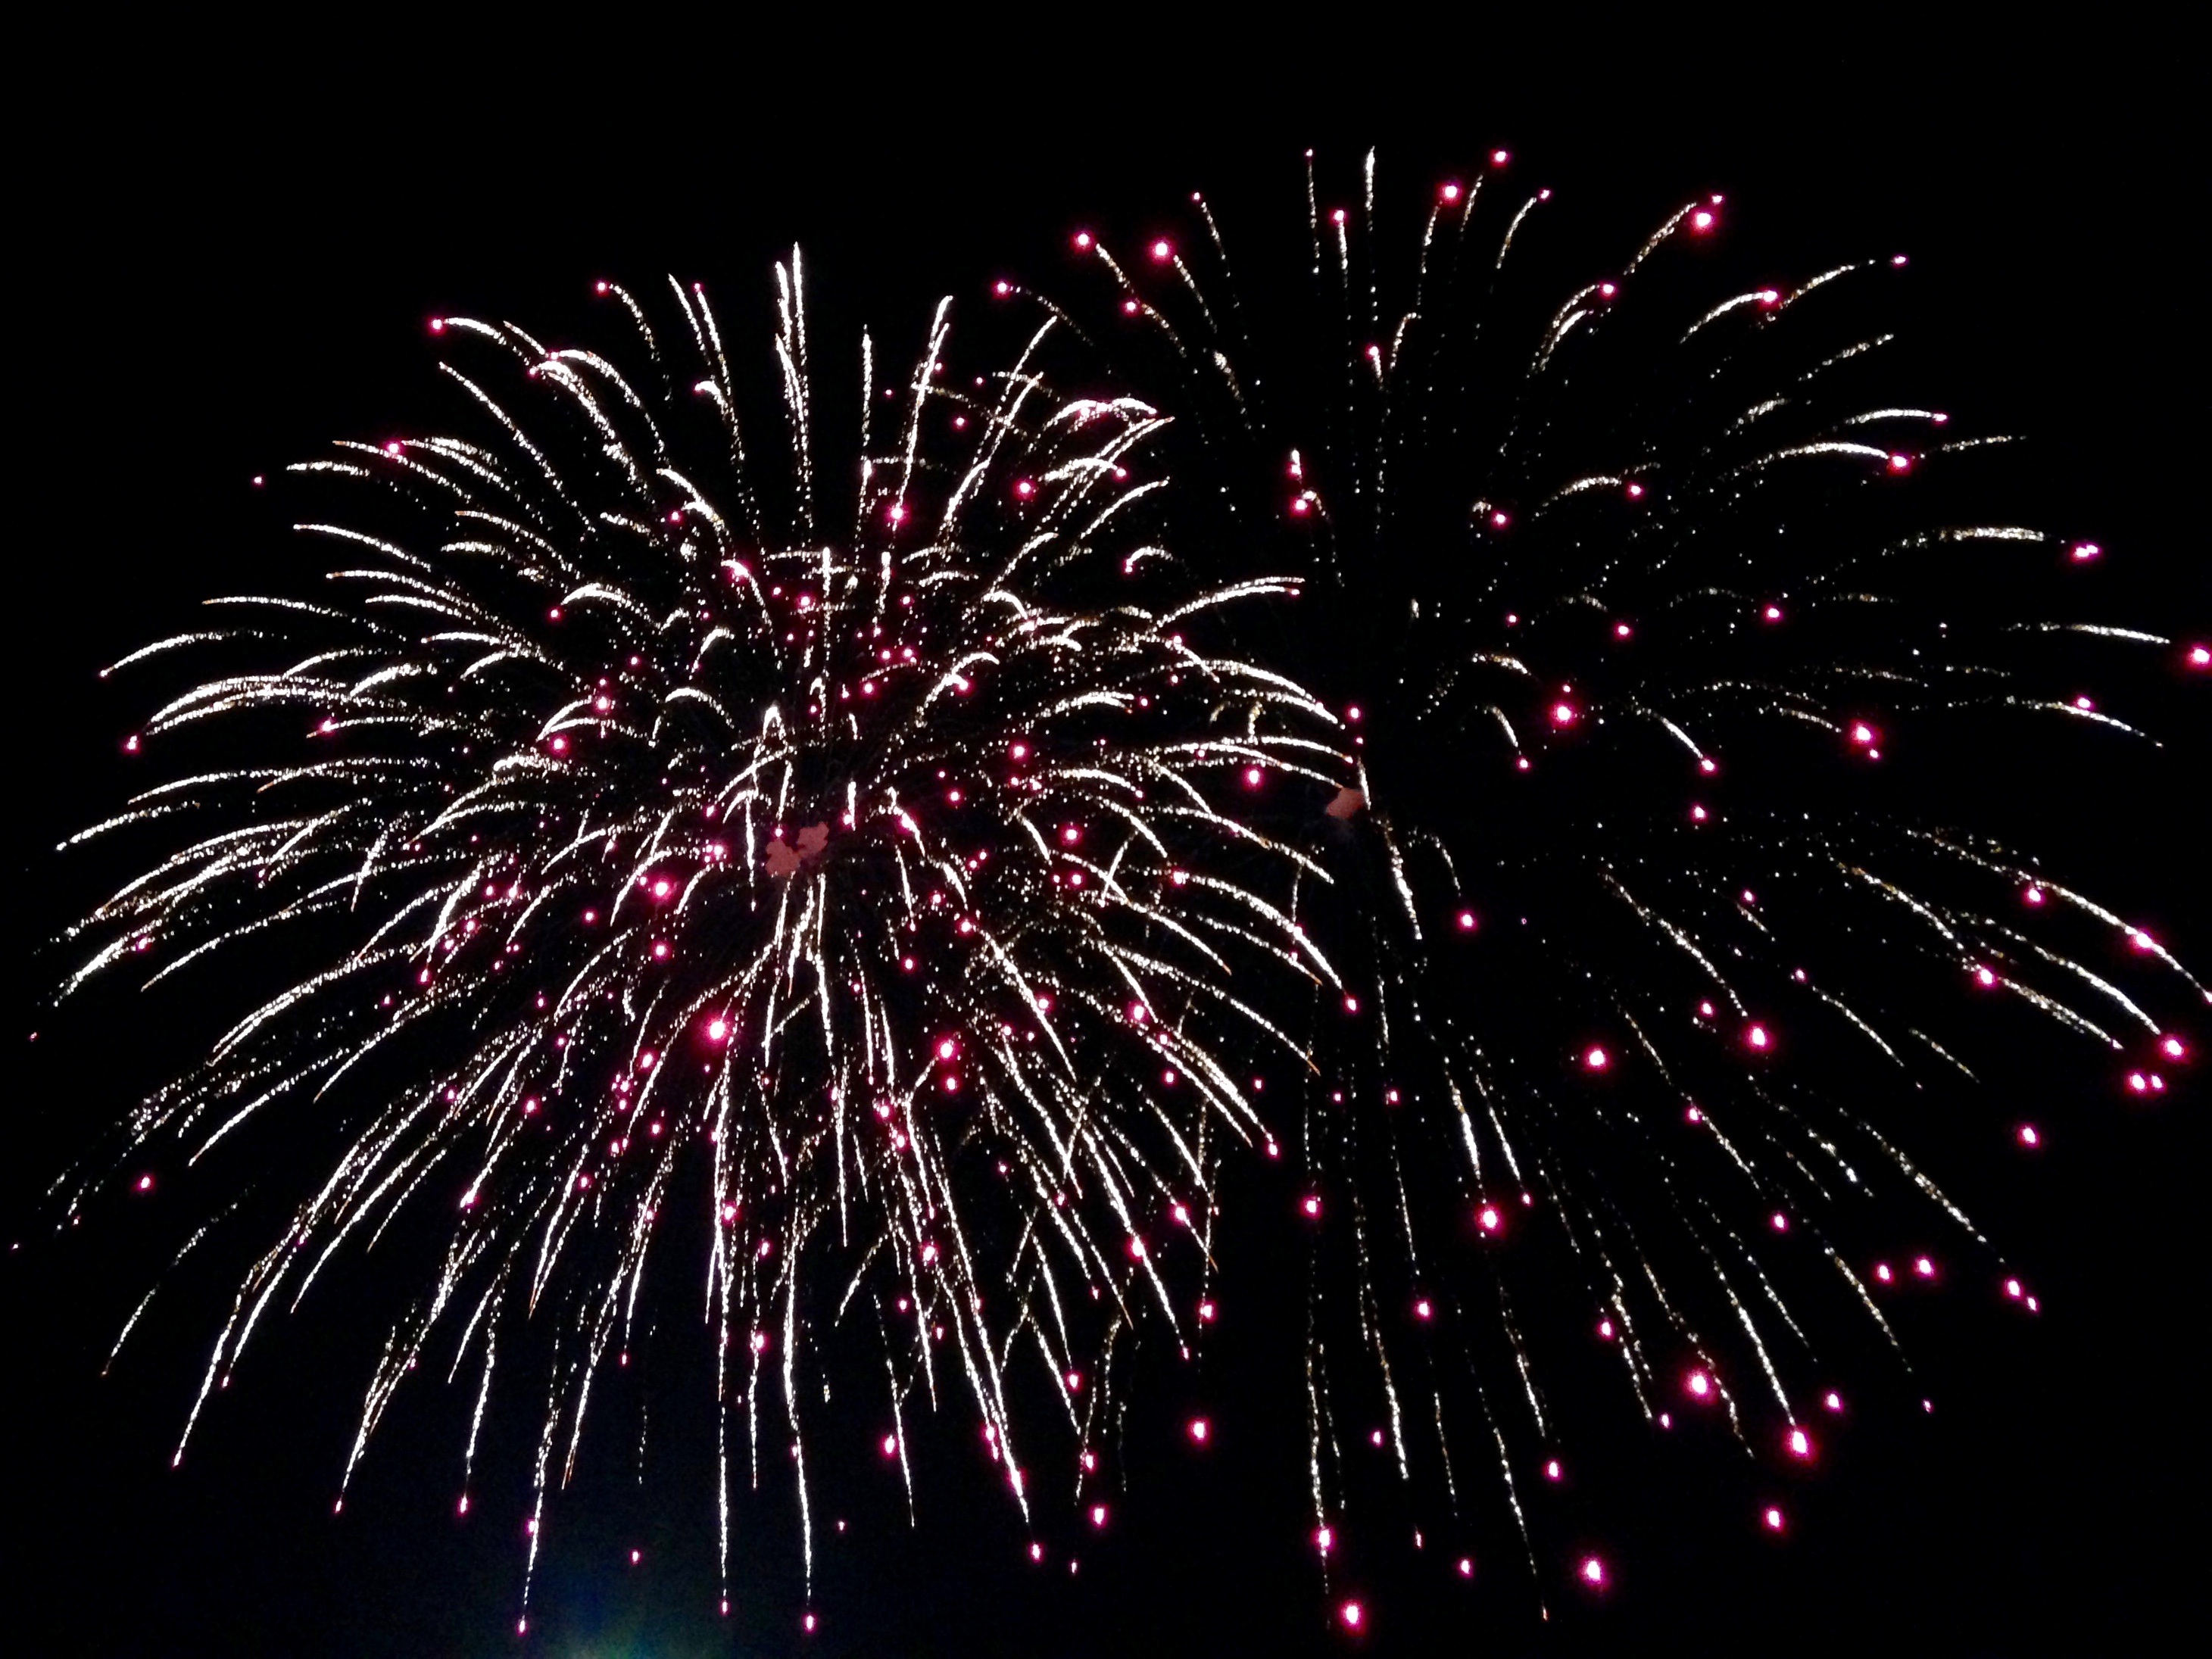
sky, night, recreation, rocket, fireworks, illustration, event, sylvester, night photograph, new year's eve, new year's day, fireworks rocket, shower of sparks, fireworks art, outdoor recreation